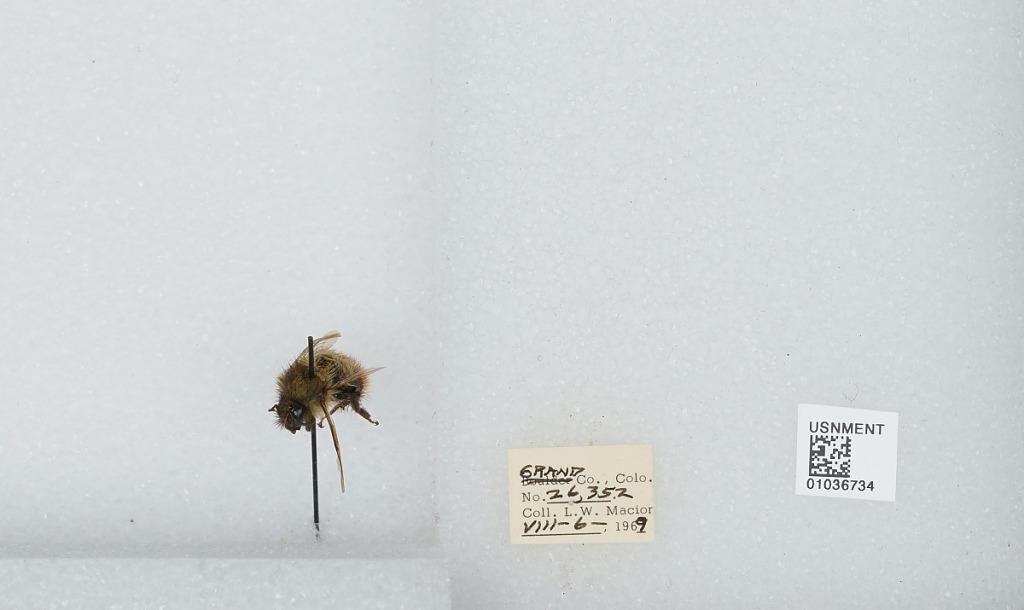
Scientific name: Bombus (Pyrobombus) mixtus Cresson
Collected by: L. Macior
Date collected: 1969-8-6
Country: United States
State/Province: Colorado
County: Grand
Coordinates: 40.1, -106.12